Libraries in Azerbaijan

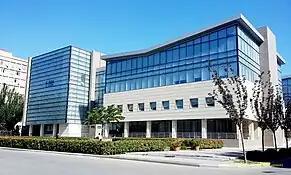
ANAS Central Library of Science

The Central Scientific Library of Azerbaijan National Academy of Sciences has been operating since November 1923. The library fund was established in its first years. At that time, the library collection consisted of 430 books and 200 manuscripts. At the initial stage, the Azerbaijani intelligentsia played an important role in the organization of the library fund. They handed over books to library from their own libraries. In 1934, a special exchange fund was created in the IEC for the exchange of printed materials with scientific organizations of the USSR and foreign countries. In 1967, it moved to the main building of ANAS, located on the campus of the IEC Academy. In 1972 the Centralized Library System of ANAS was created. The purpose of the creation of the Central Scientific Library is to promote the political, economic, social and cultural achievements of Azerbaijan, to expand the use of the Azerbaijani language in information resources, to improve the information support of modern scientific research.